Tri-Ergon

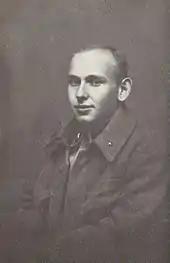
Hanns Eisler in uniform in 1917

From 1926, needing more revenue, Tri-Ergon AG sought backers in the US. On 5 July 1927 the Hungarian-American William Fox of the Fox Film Corporation personally purchased the US rights to the Tri-Ergon patents for $50,000, forming the American Tri-Ergon Corporation.